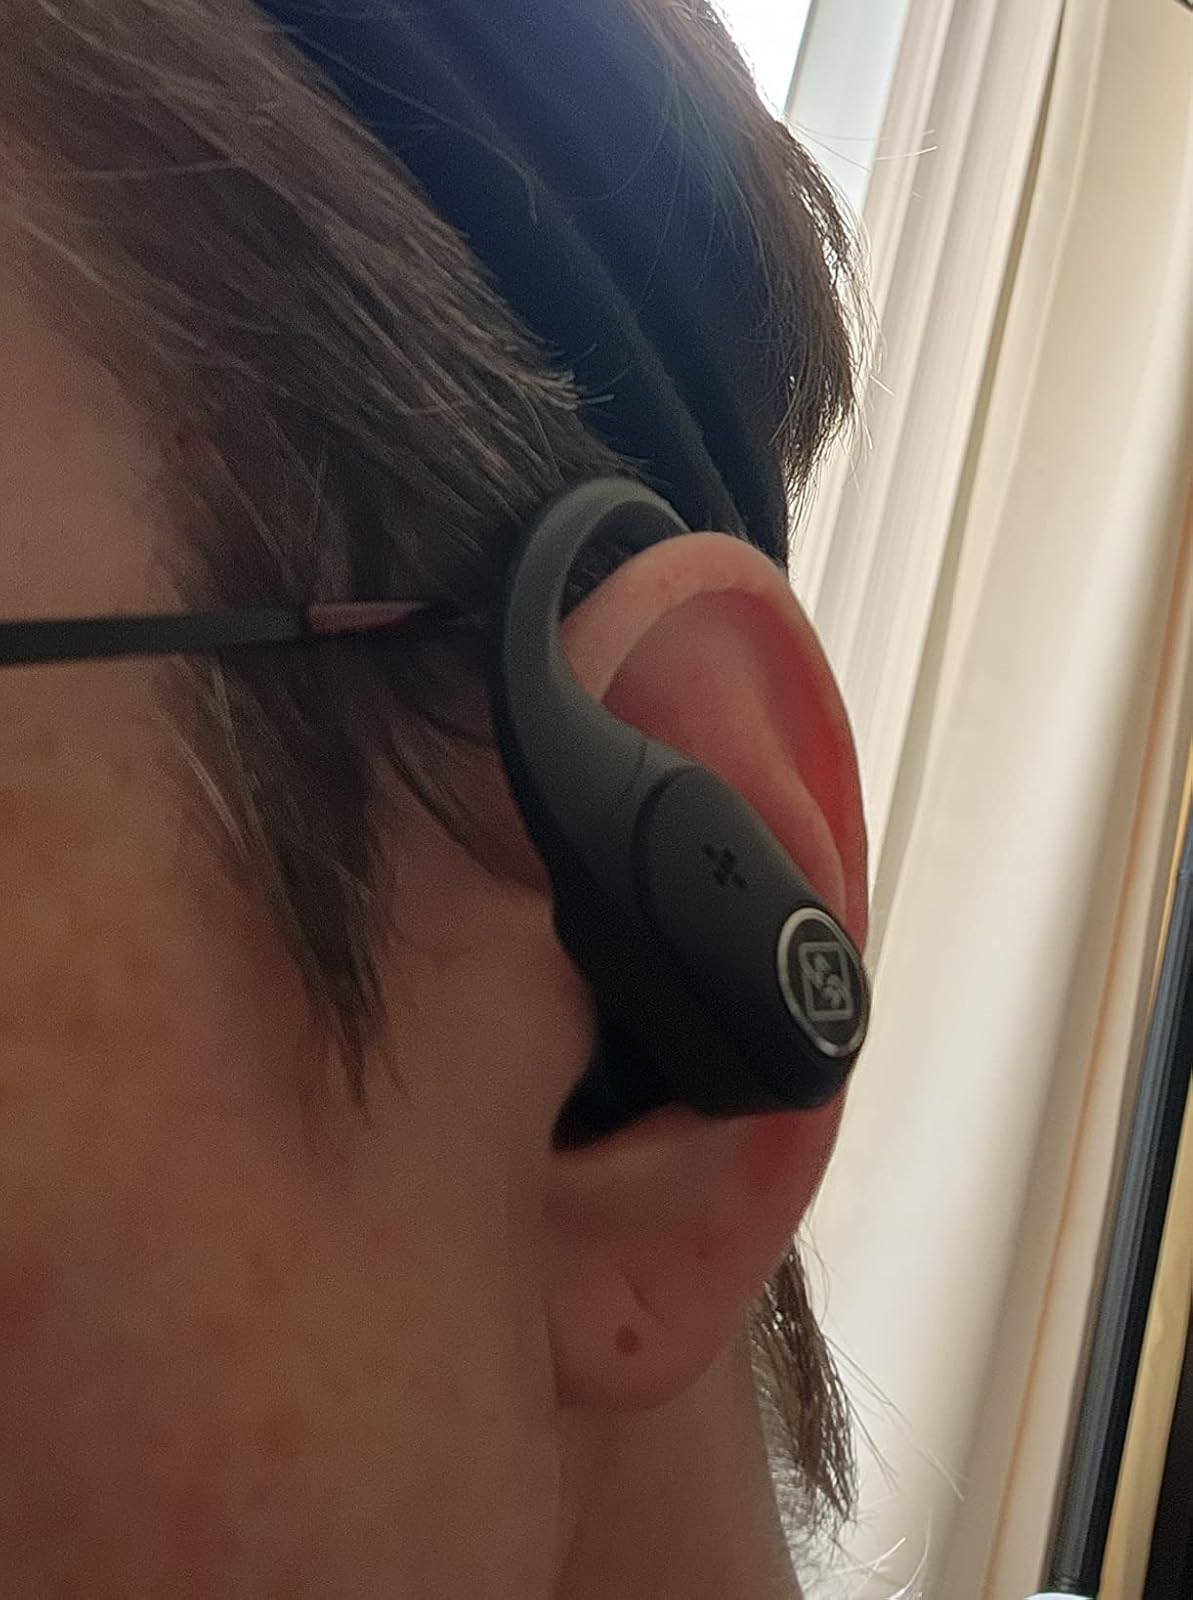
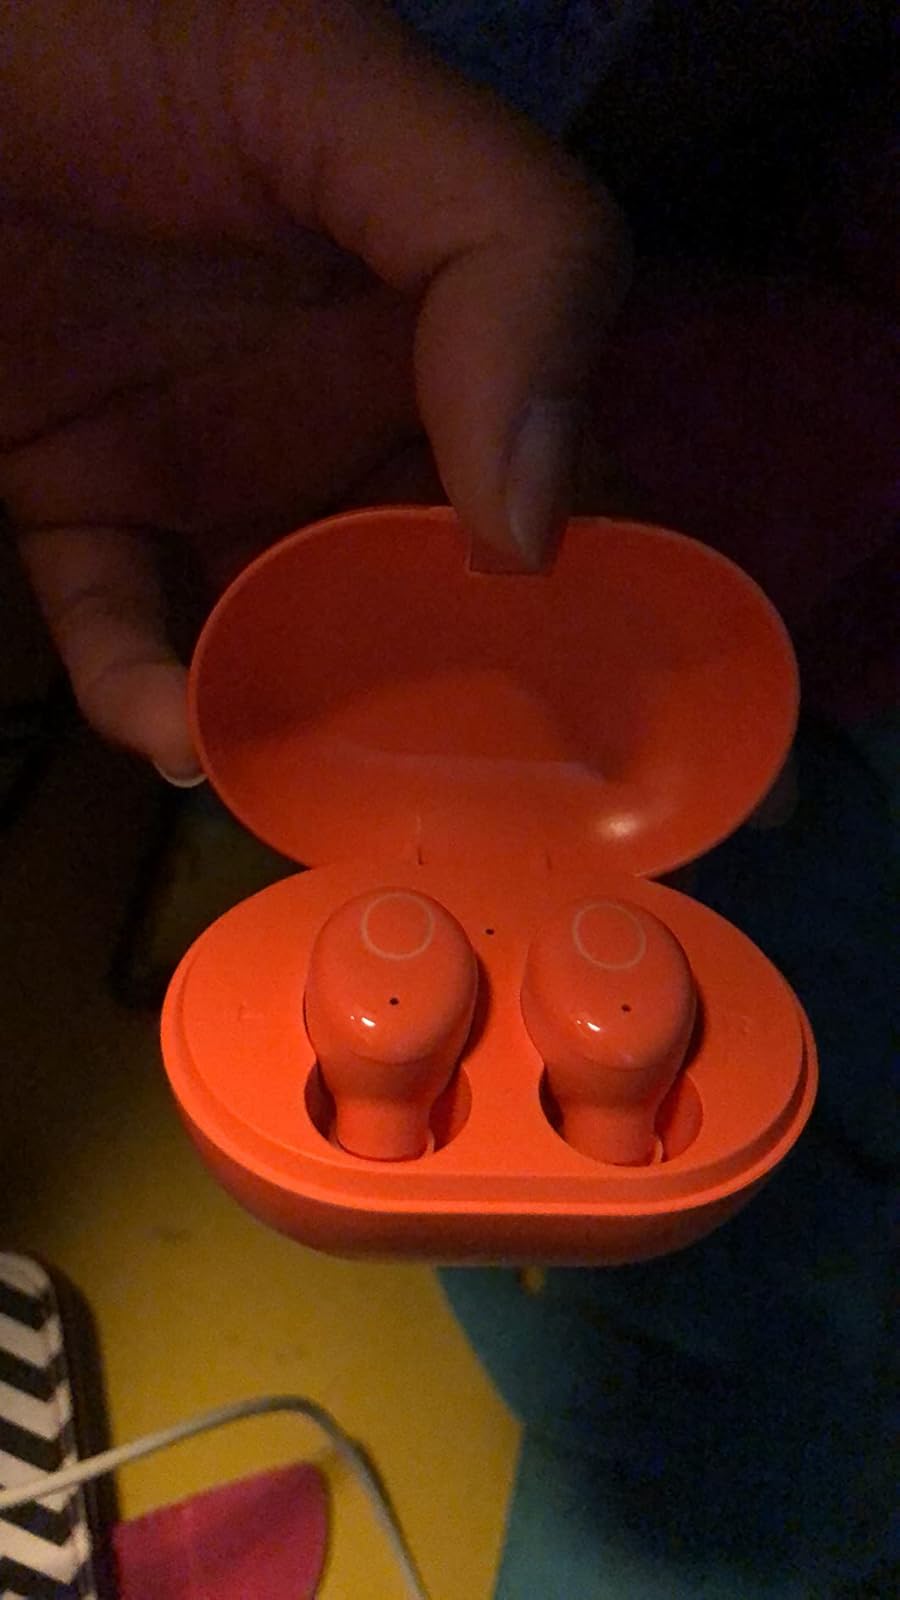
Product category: earbuds
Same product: no